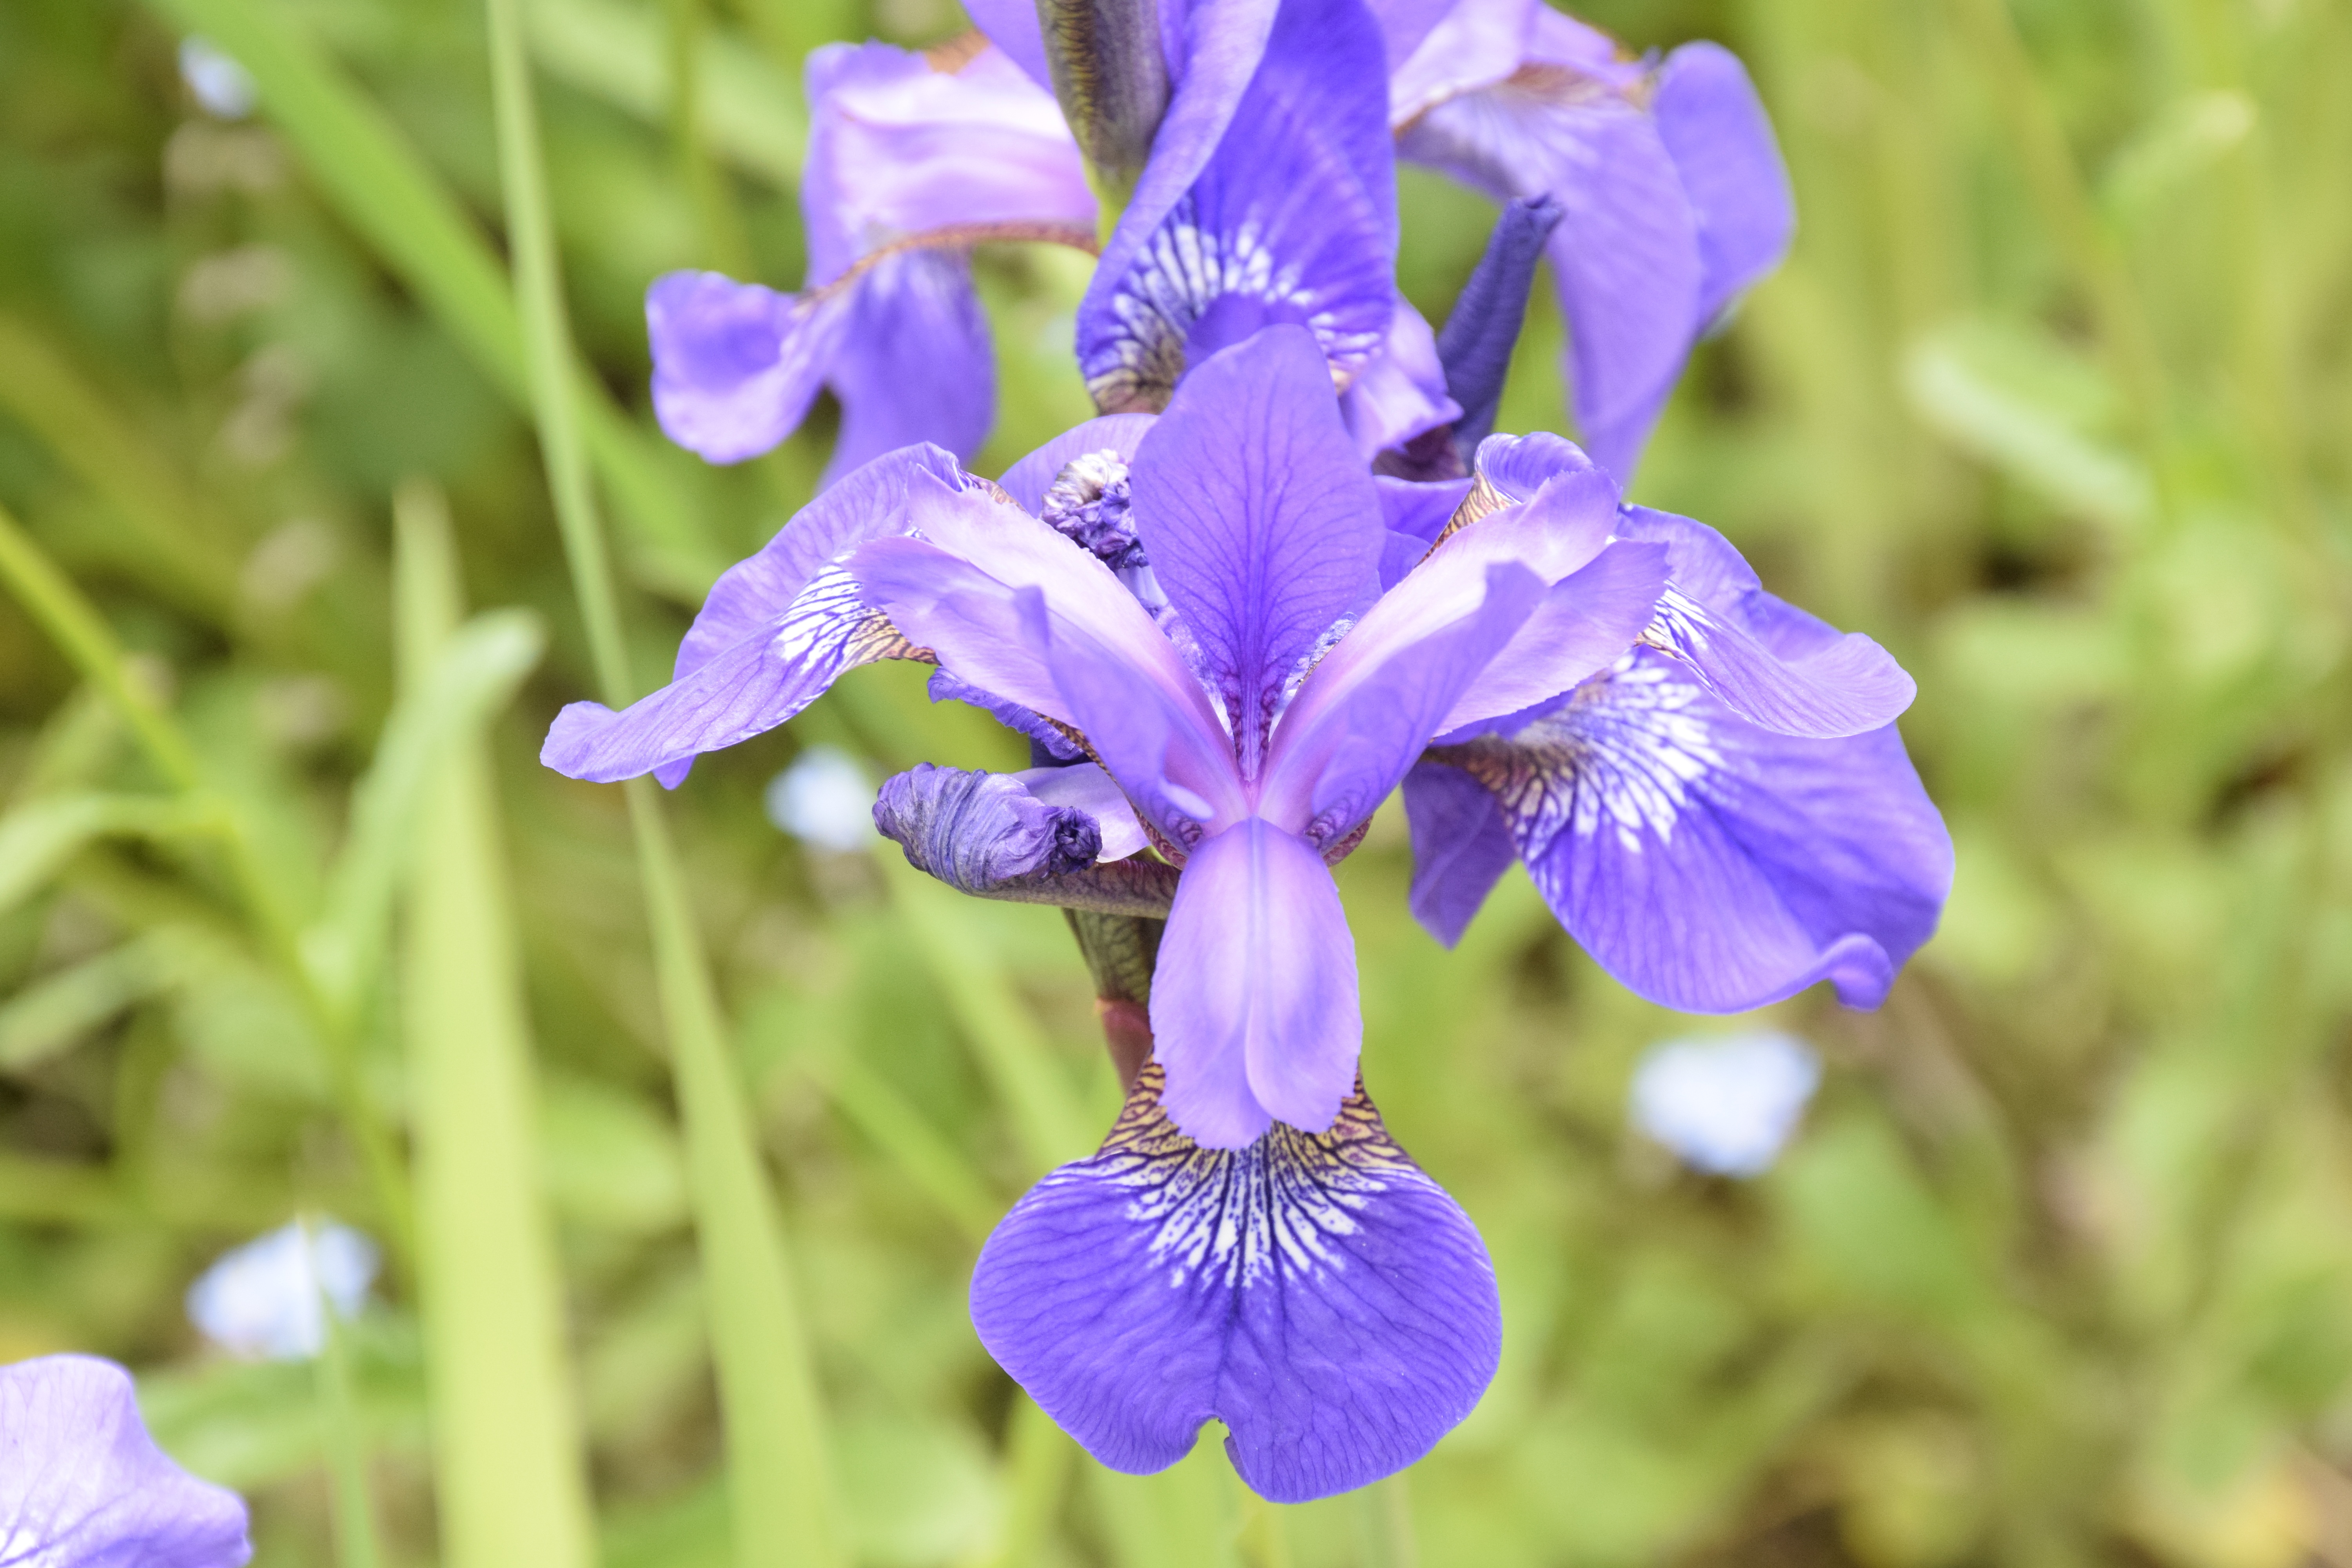
nature, plant, flower, purple, wild, green, botany, garden, flora, plants, wildflower, iris, eye, violet, flowering plant, iris versicolor, land plant, iris family